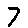
Label: 7